Swabhiman – Shodh Astitvacha

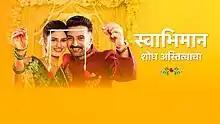

Swabhiman – Shodh Astitvacha is an Indian Marathi language television series that aired on Star Pravah. It premiered on 22 February 2021 and ended on 6 May 2023. It stars Akshar Kothari and Pooja Birari in lead roles. It is produced by Hemant Ruprell and Ranjeet Thakur under the banner of Frames Production. It is an official remake of Bengali TV series "Mohor".